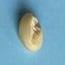
Maize quality: Good